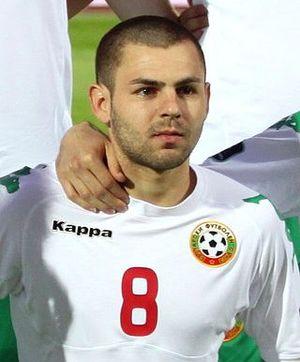
Spas Delev, né le 22 septembre 1989 à Klyuch en Bulgarie, est un footballeur international bulgare, qui évolue au poste d'attaquant.